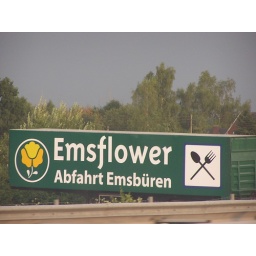
sign of a local business and restaurant on a truck parked in the fields